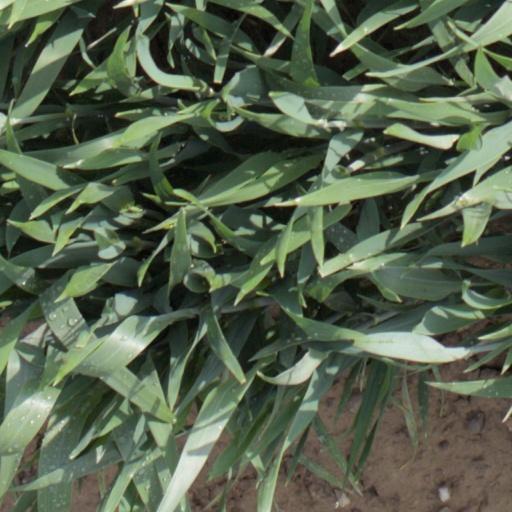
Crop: wheat